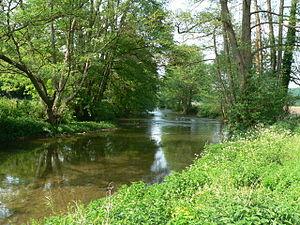
La situation environnementale diffère entre la Basse-Normandie et la Haute-Normandie. La première conserve une assez bonne qualité de son environnement, l'absence de très grande ville, la densité légèrement inférieure à la moyenne nationale, l'industrialisation modeste créant des conditions favorables. Mais dans l'ensemble de la Normandie se posent la question du mauvais état de l'eau et de l'air, celle d'une standardisation des paysages, celle de l'élimination des déchets sans oublier la menace que constituent les risques naturels ou technologiques. En conséquence, depuis les années 1970, plusieurs acteurs tentent de reconquérir des territoires dégradés par un développement économique et urbain manquant de clairvoyance. Le défi le plus aigu se situe au niveau de l'estuaire de la Seine, pris dans un sens large. La forte urbanisation, l'extension des zones industrialo-portuaires et ses conséquences créent une pression sur un milieu en outre très précieux d'un point de vue écologique et touristique. Le Parc naturel régional des Boucles de la Seine normande essaie de trouver les solutions d'un développement durable dans cet espace à fort enjeu.